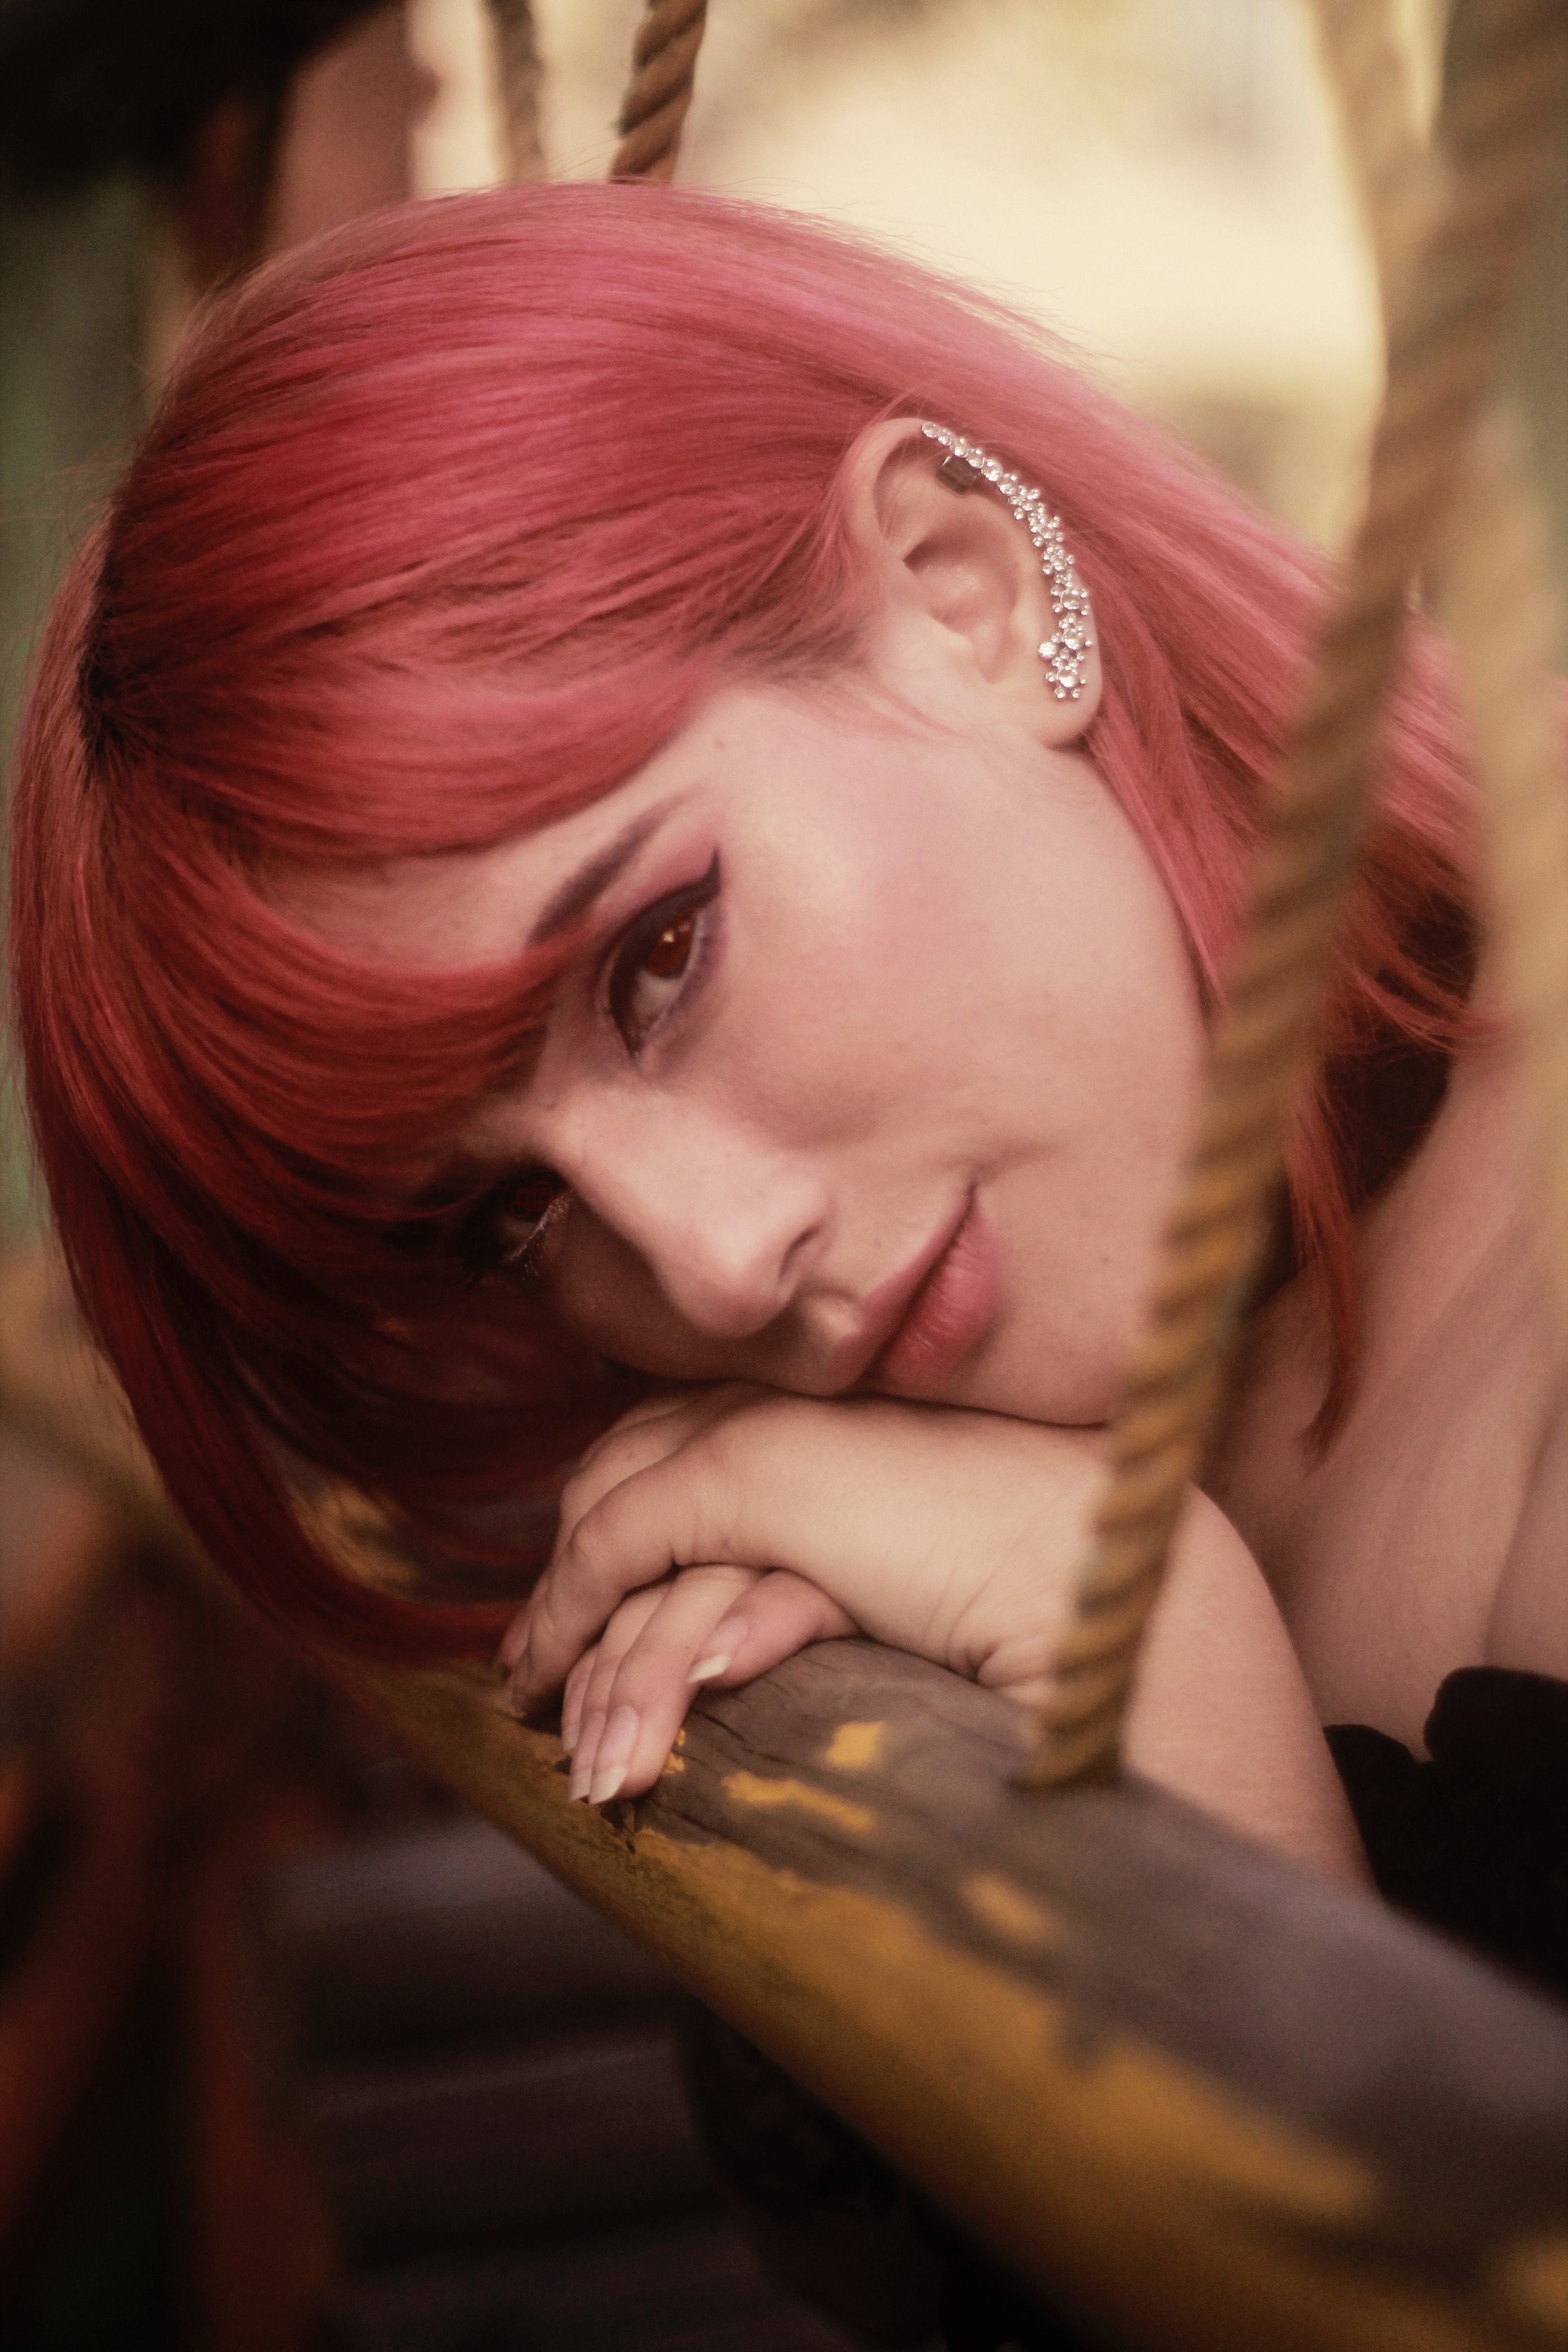
hair, face, hair coloring, pink, hairstyle, beauty, head, eyebrow, skin, blond, red hair, eye, lip, long hair, mouth, flesh, brown hair, model, ear, eyelash, hair care